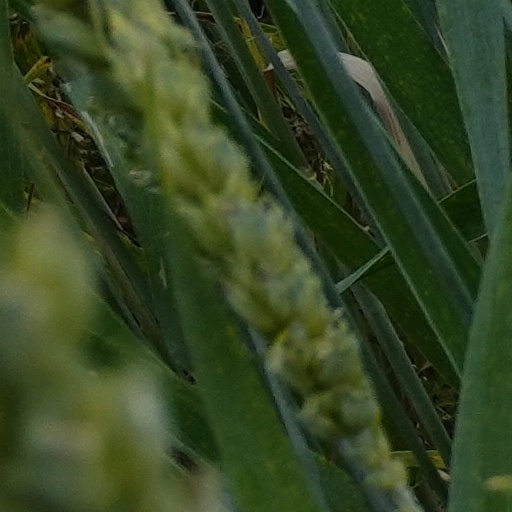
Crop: wheat